History of West Ham United F.C.

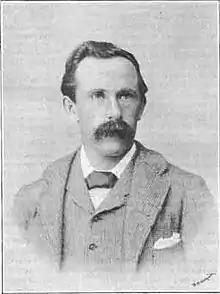
Arnold Hills in "The Vegetarian" weekly newspaper (1889)

Following the success of the 1895 FA Cup Final between West Bromwich Albion and Aston Villa, the growth of local sides and the success of competitions such as the London League and the West Ham Cup he took more readily to the suggestion of a true works football team as a method of further improving morale. There had been for some years a Thames Ironworks Juniors side (formed in 1892) that had amassed 75 victories from 81 matches, providing a solid grounding of young talent, along with several former Castle Swift players such as David Furnell, Johnny Stewart, George Sage, John Woods, George Gresham and Walter Parks (some of whom were employees of the ironworks) to create a starting eleven.